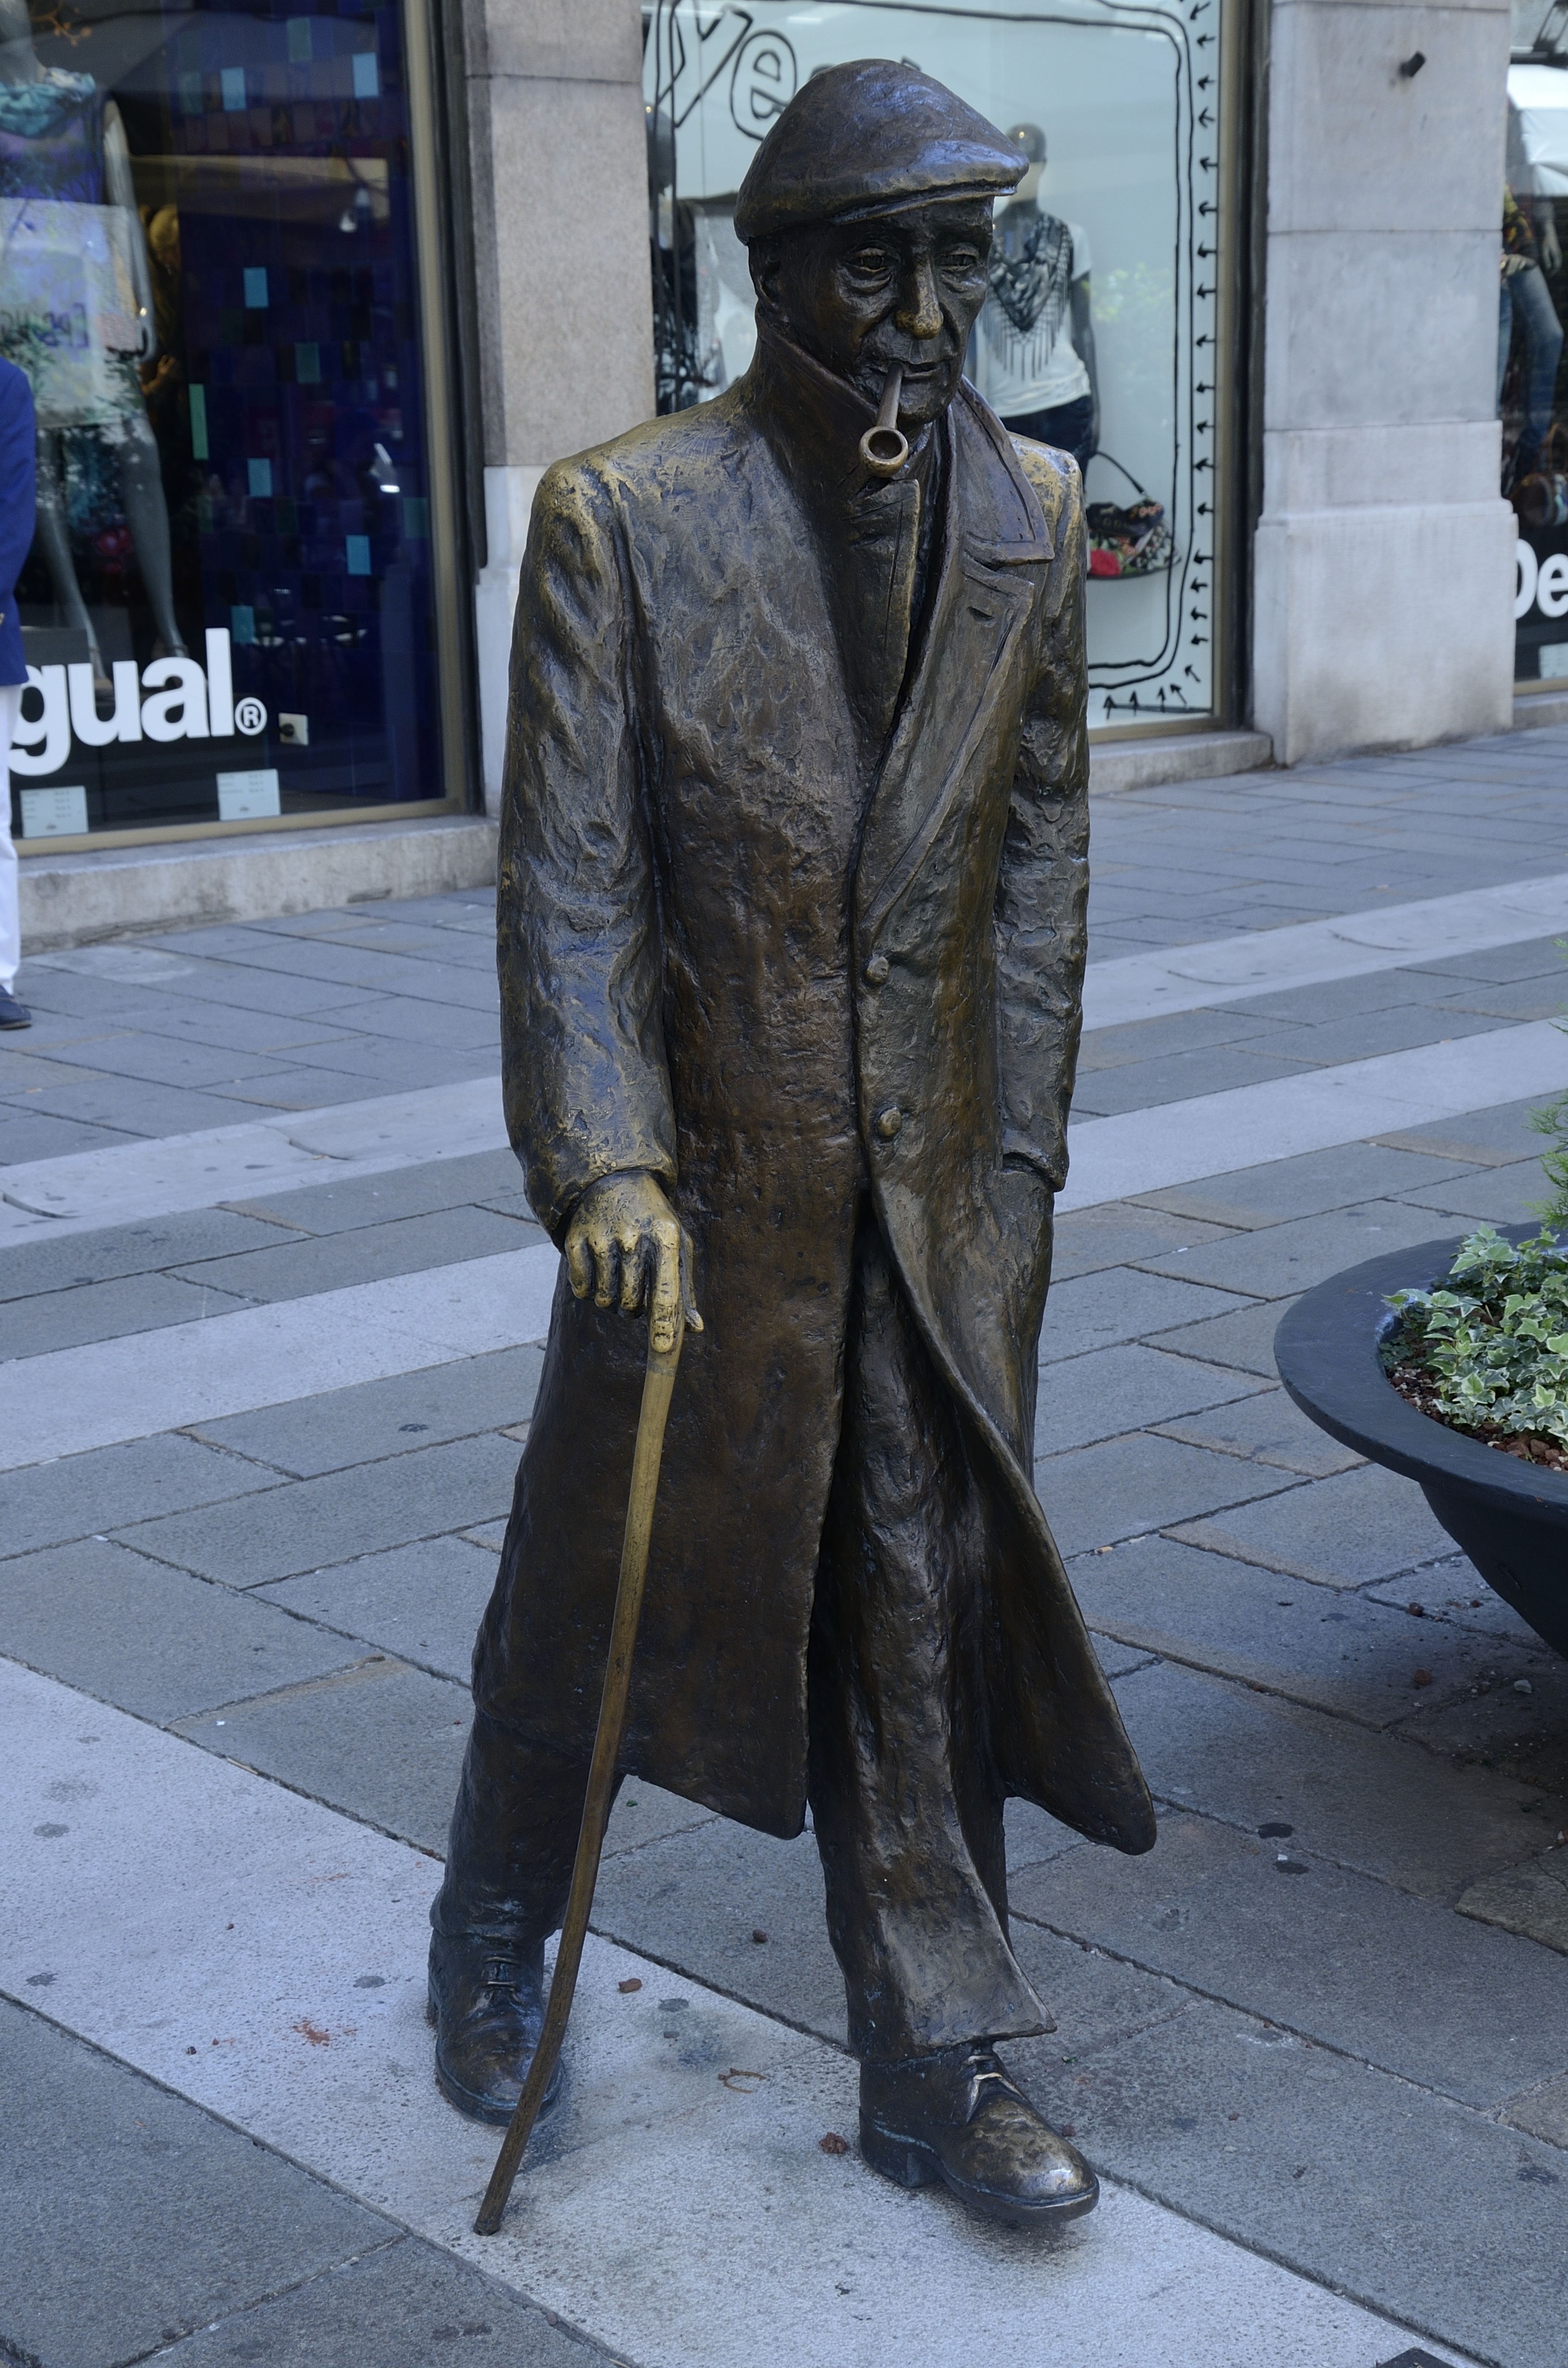
people, road, street, monument, statue, italy, clothing, sculpture, art, senior, poet, stick, trieste, umberto saba